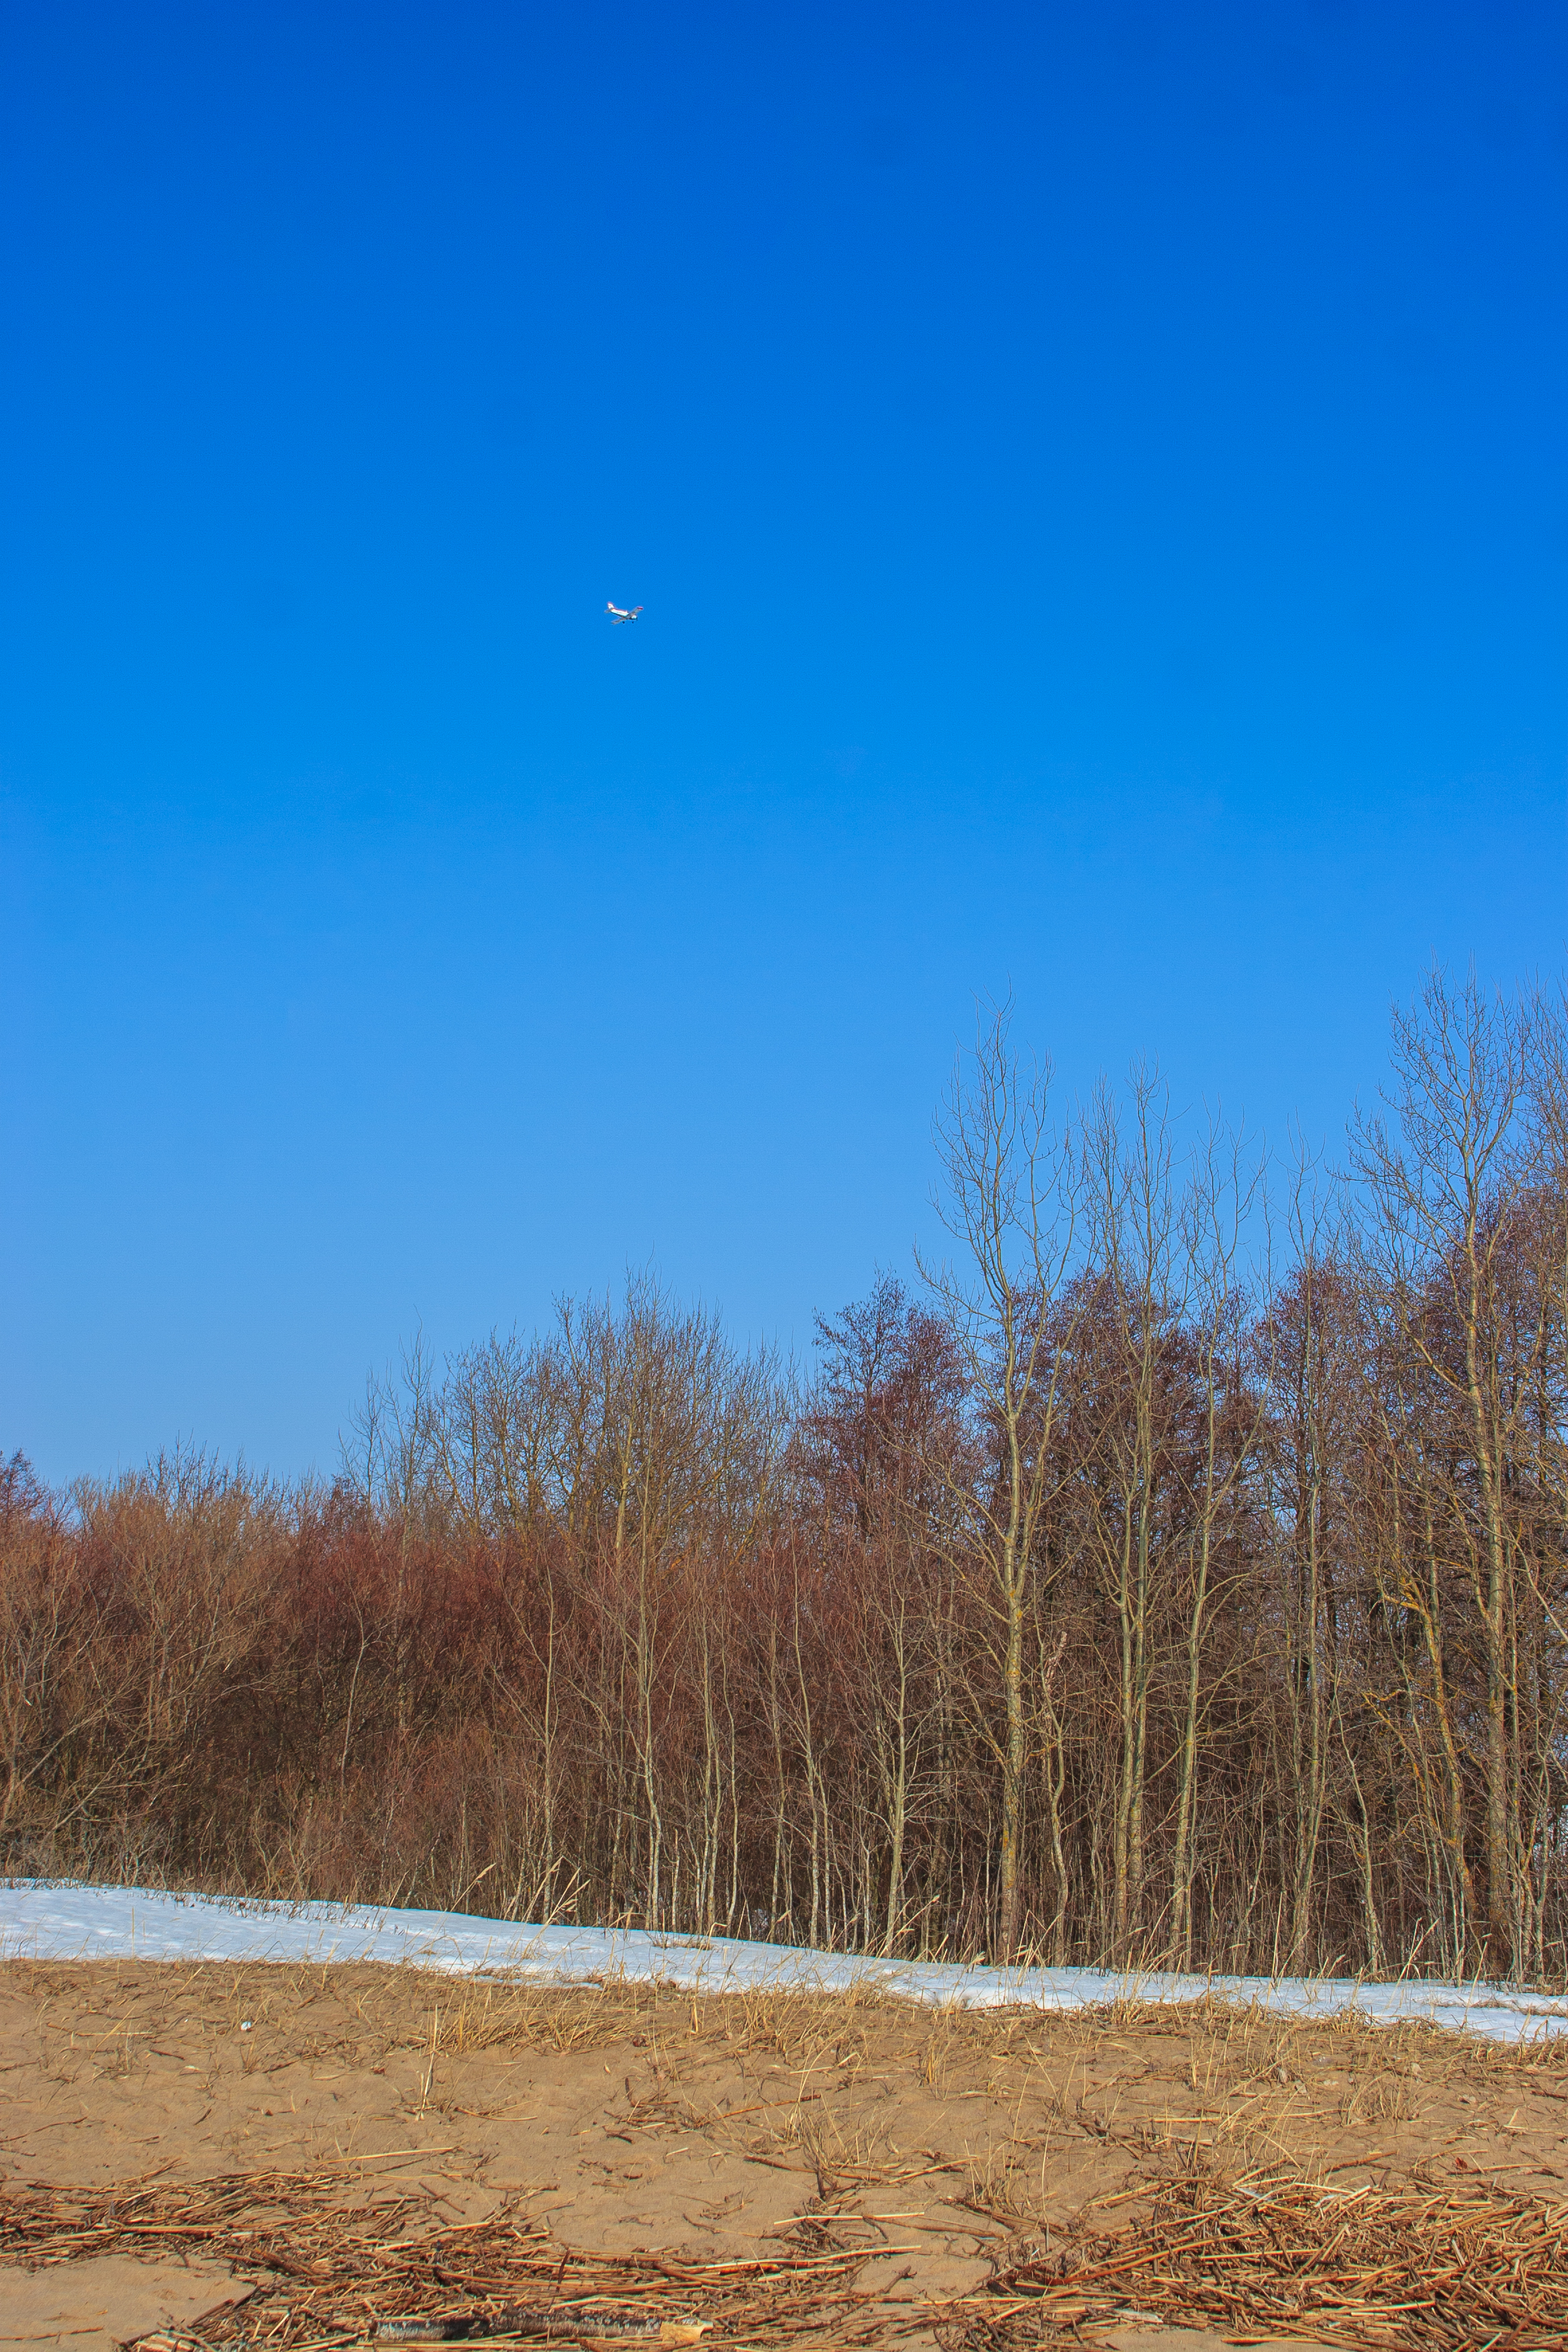
images, sky, plant, ecoregion, natural environment, water, natural landscape, branch, vegetation, tree, grass, biome, horizon, landscape, grassland, plain, twig, grass family, trunk, cloud, wood, prairie, wilderness, road, forest, soil, pasture, wetland, field, wildlife, steppe, astronomical object, hill, winter, woodland, evening, conifer, autumn, bog, temperate broadleaf and mixed forest, tundra, marsh, shrubland, savanna, reflection, freezing, Northern hardwood forest, birch family, plant stem